Answer in natural language. Which point is closer to the camera taking this photo, point A  or point B? Choose between the following options: A or B
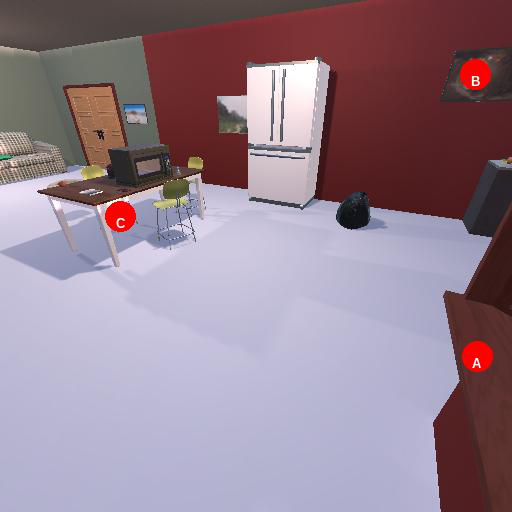
<answer>A</answer>